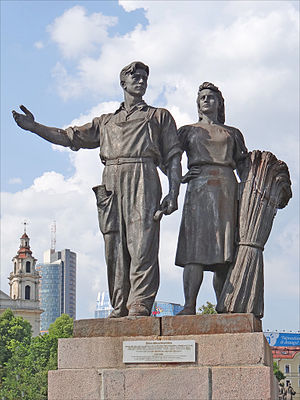
Den grønne bro (Vilnius) / Skulpturer
Den grønne bro er en bro over Nerisfloden i Vilnius, Litauen, der forbinder byens centrum med bydelen Snipiskes. Den oprindelige bro blev bygget i 1500-tallet og var den første bro over Neris i Vilnius.